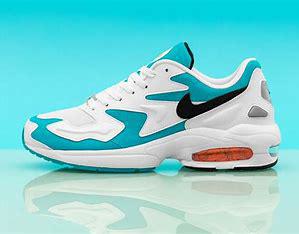
Brand: Nike
Model: Air MAX2 Light